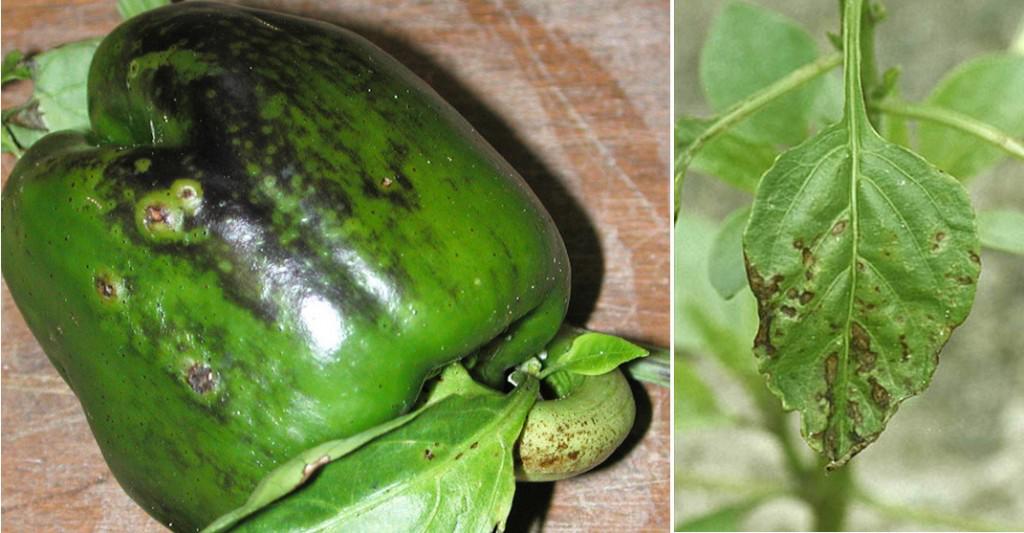
Plant: Bell pepper
Disease: bell pepper bacterial spot